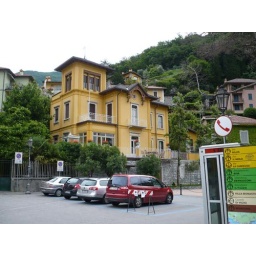
Che and I were in the room in the middle, up top. It had a balcony and lake side view. Beautiful.